Arthur William Devis

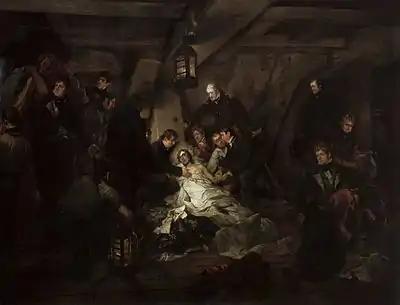
Arthur William Devis's "Death of Nelson" (1805)

Arthur William Devis (10 August 1762 – 11 February 1822) was an English painter of history paintings and portraits. He painted portraits and historical subjects, sixty-five of which he exhibited (1779–1821) at the Royal Academy. Among his more famous works are a depiction of the "Death of Nelson" and a posthumous portrait of Nelson.